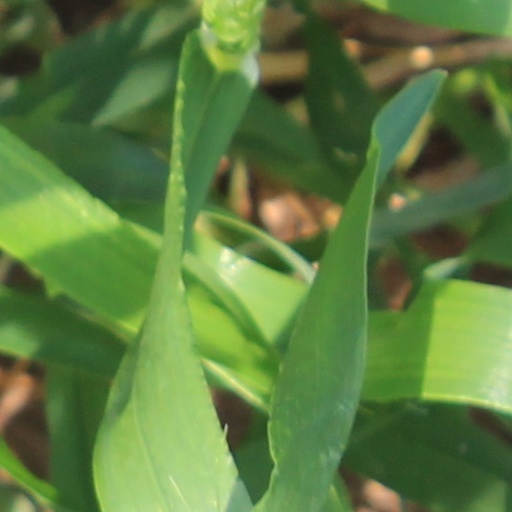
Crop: wheat